Coast Guard Air Station Clearwater

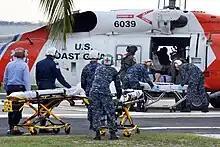
2010 Haitian earthquake victims are unloaded from an AIRSTA Clearwater HH-60J at U.S. Naval Hospital Guantanamo Bay.

The HC-130 Hercules first became a part of Air Station Clearwater in 1976. The Lockheed HC-130H model is the current version assigned, with 4 such aircraft in the air station's current inventory. HC-130s from Air Station Clearwater have deployed worldwide, to including most of the contiguous 48 states, Alaska, Hawaii, throughout the Caribbean, Central America, South America, Europe, Asia, Africa, and Australia. The HC-130H Hercules performs numerous missions in support of Search and Rescue, Law Enforcement, Marine Environmental Protection, and logistics. The aircraft is an ideal platform for long range Search and Rescue, with over 14 hours of airborne endurance and large scanner windows for observers built into the airframe sides.